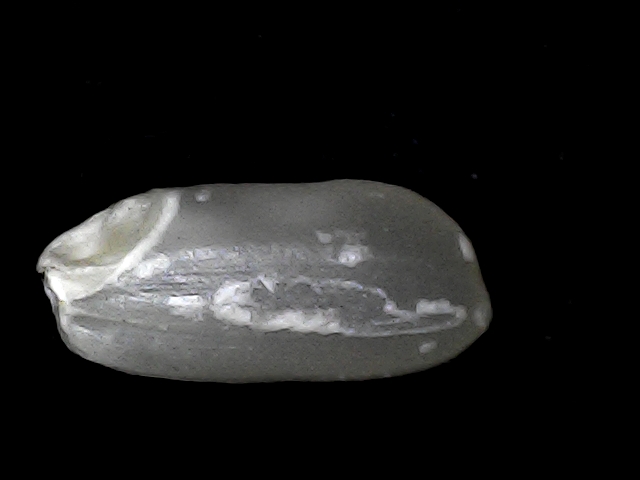
Rice variety: BD33